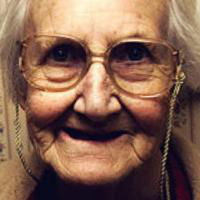
Age group: age 80 +